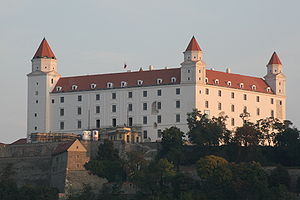
Bratislava Slot
Bratislava Slot
Bratislava Slot er det største slot i Bratislava, hovedstaden i Slovakiet.